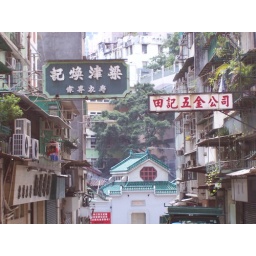
Signage looking down a street... that's a Buddhist Temple with the green roof in the background.